Club Español de Madrid

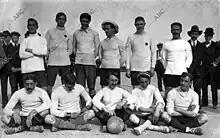
Team of Español in the 1909 Copa del Rey

Despite a two-year spell in Madrid FC between 1906 and 1908, Antonio Neyra become the team captain again upon his return, and in 1909, under his captaincy, Español de Madrid won the Campeonato Regional Centro for the second and last time in their history and thus qualified for the 1909 Copa del Rey. The team also had the likes of Armando and José Giralt, José Carruana, Antonio Morales and Manuel Yarza. In the semi-final they defeated FC Barcelona 3–2, but then lost 3–1 in the final to Club Ciclista (which would later become Real Sociedad), with José Giralt netting the Español goal.